Brissago

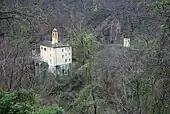
Church of S. Maria Addolorata del Sacro Monte in Brissago

From the , 1,316 or 71.8% were Roman Catholic, while 260 or 14.2% belonged to the Swiss Reformed Church. There are 191 individuals (or about 10.42% of the population) who belong to another church (not listed on the census), and 66 individuals (or about 3.60% of the population) did not answer the question.